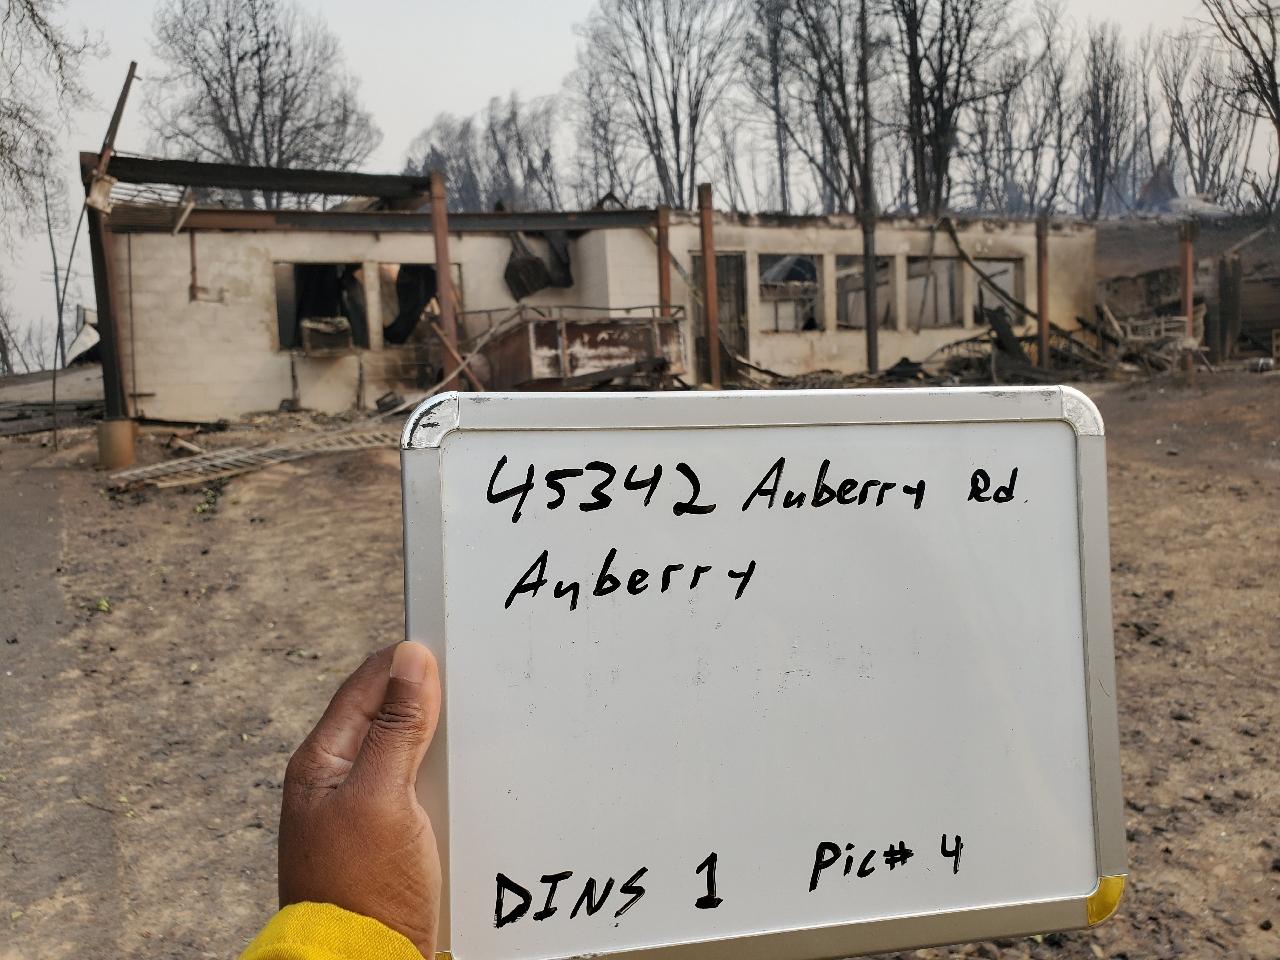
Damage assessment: destroyed